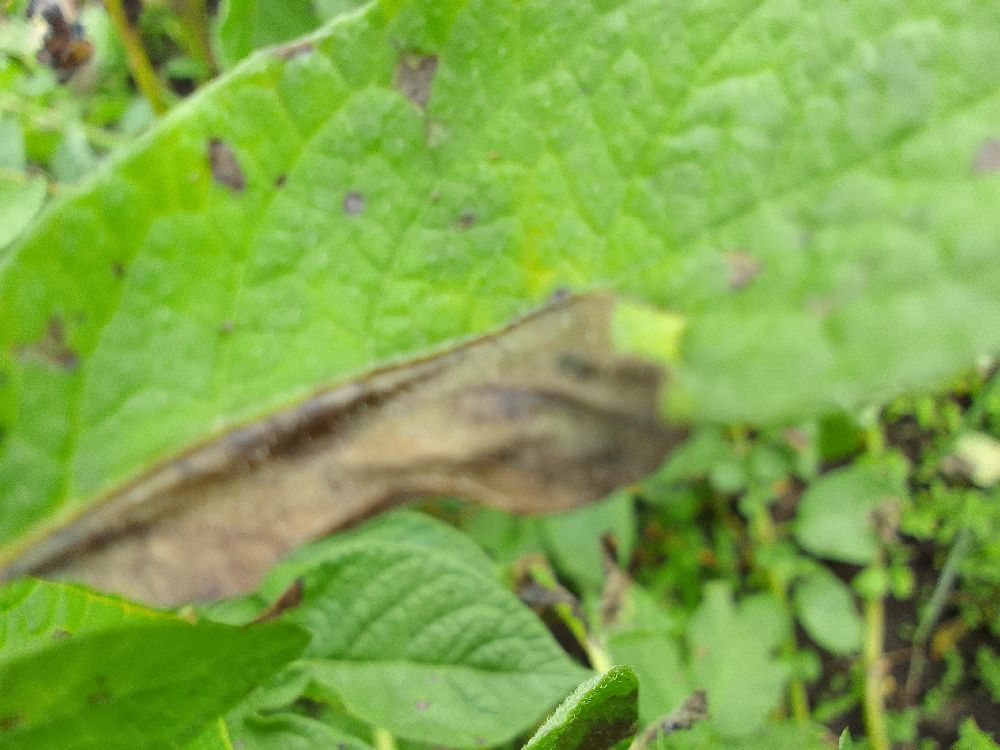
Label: Late blight